Kingsley Bend Mound Group

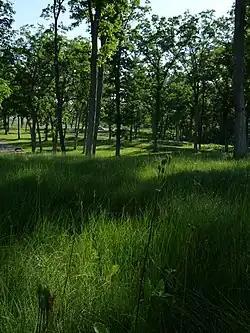

The Kingsley Bend Mound Group is a group of pre-Columbian Native American mounds along Wisconsin Highway 16 southeast of Wisconsin Dells, Wisconsin. The site includes effigy mounds in the shape of a water spirit, a bird, and two bears, along with several linear and conical mounds. The mounds were built during the Late Woodland period between roughly 700 and 1000 A.D., the era in which most effigy mounds in Wisconsin were built. The site was maintained by the Wisconsin Department of Transportation as a wayside until 2006, when the Ho-Chunk Nation took ownership of the property.